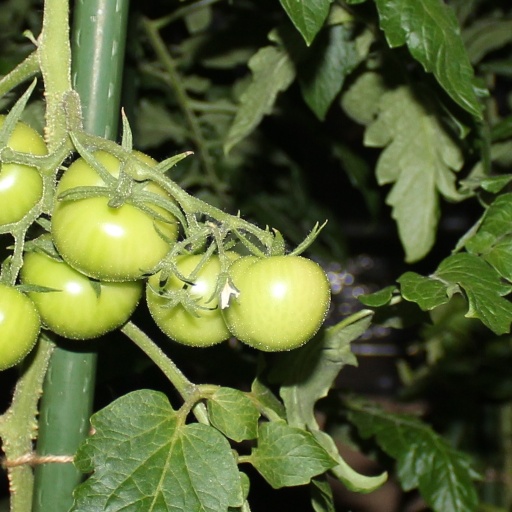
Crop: tomato